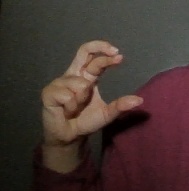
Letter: thal